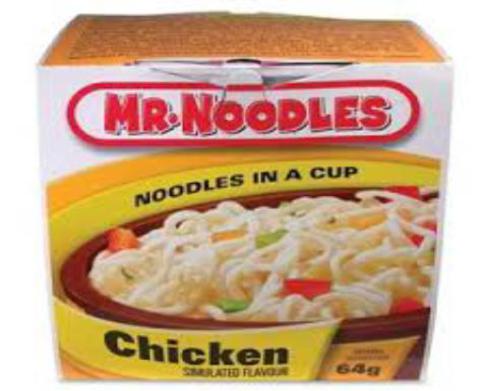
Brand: mr. noodles
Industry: Food